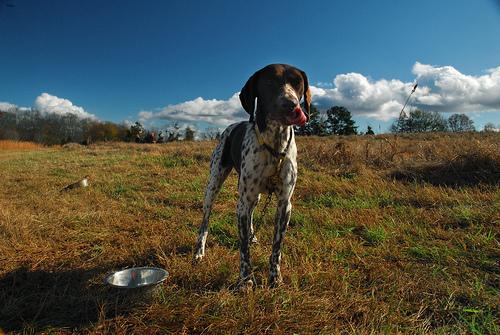
Breed: german shorthaired